Michael I Komnenos Doukas

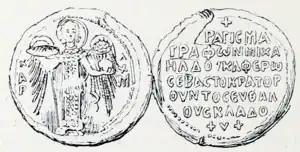
Seal of "Michael Doukas of the blossoming branch of the "sebastokrator""

Michael was the illegitimate son of the "sebastokrator" John Doukas. His paternal grandparents were Constantine Angelos and Theodora, a daughter of Emperor Alexios I Komnenos. Michael's uncle, Andronikos, was the father of the future emperors Isaac II Angelos and Alexios III Angelos, who were thus Michael's first cousins. Despite this kinship, he never used the surname "Angelos", which has been applied by some modern scholars to Michael and his dynasty. The few documents surviving from his own hand and a couple of lead seals show his name as "Michael Doukas" or "Michael Komnenos Doukas" (Μιχαήλ Κομνηνός ὁ Δούκας), evidently in an effort to emphasize his relation to the revered Doukas and Komnenos dynasties, rather than the disastrous reign of the Angeloi. The only medieval sources to use the surname "Angelos" to refer to Michael were later pro-Palaiologos historians hostile to him and the Epirote state's rival claims to the Byzantine inheritance.